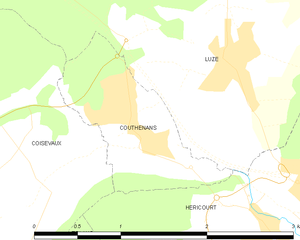
Carte des communes françaises